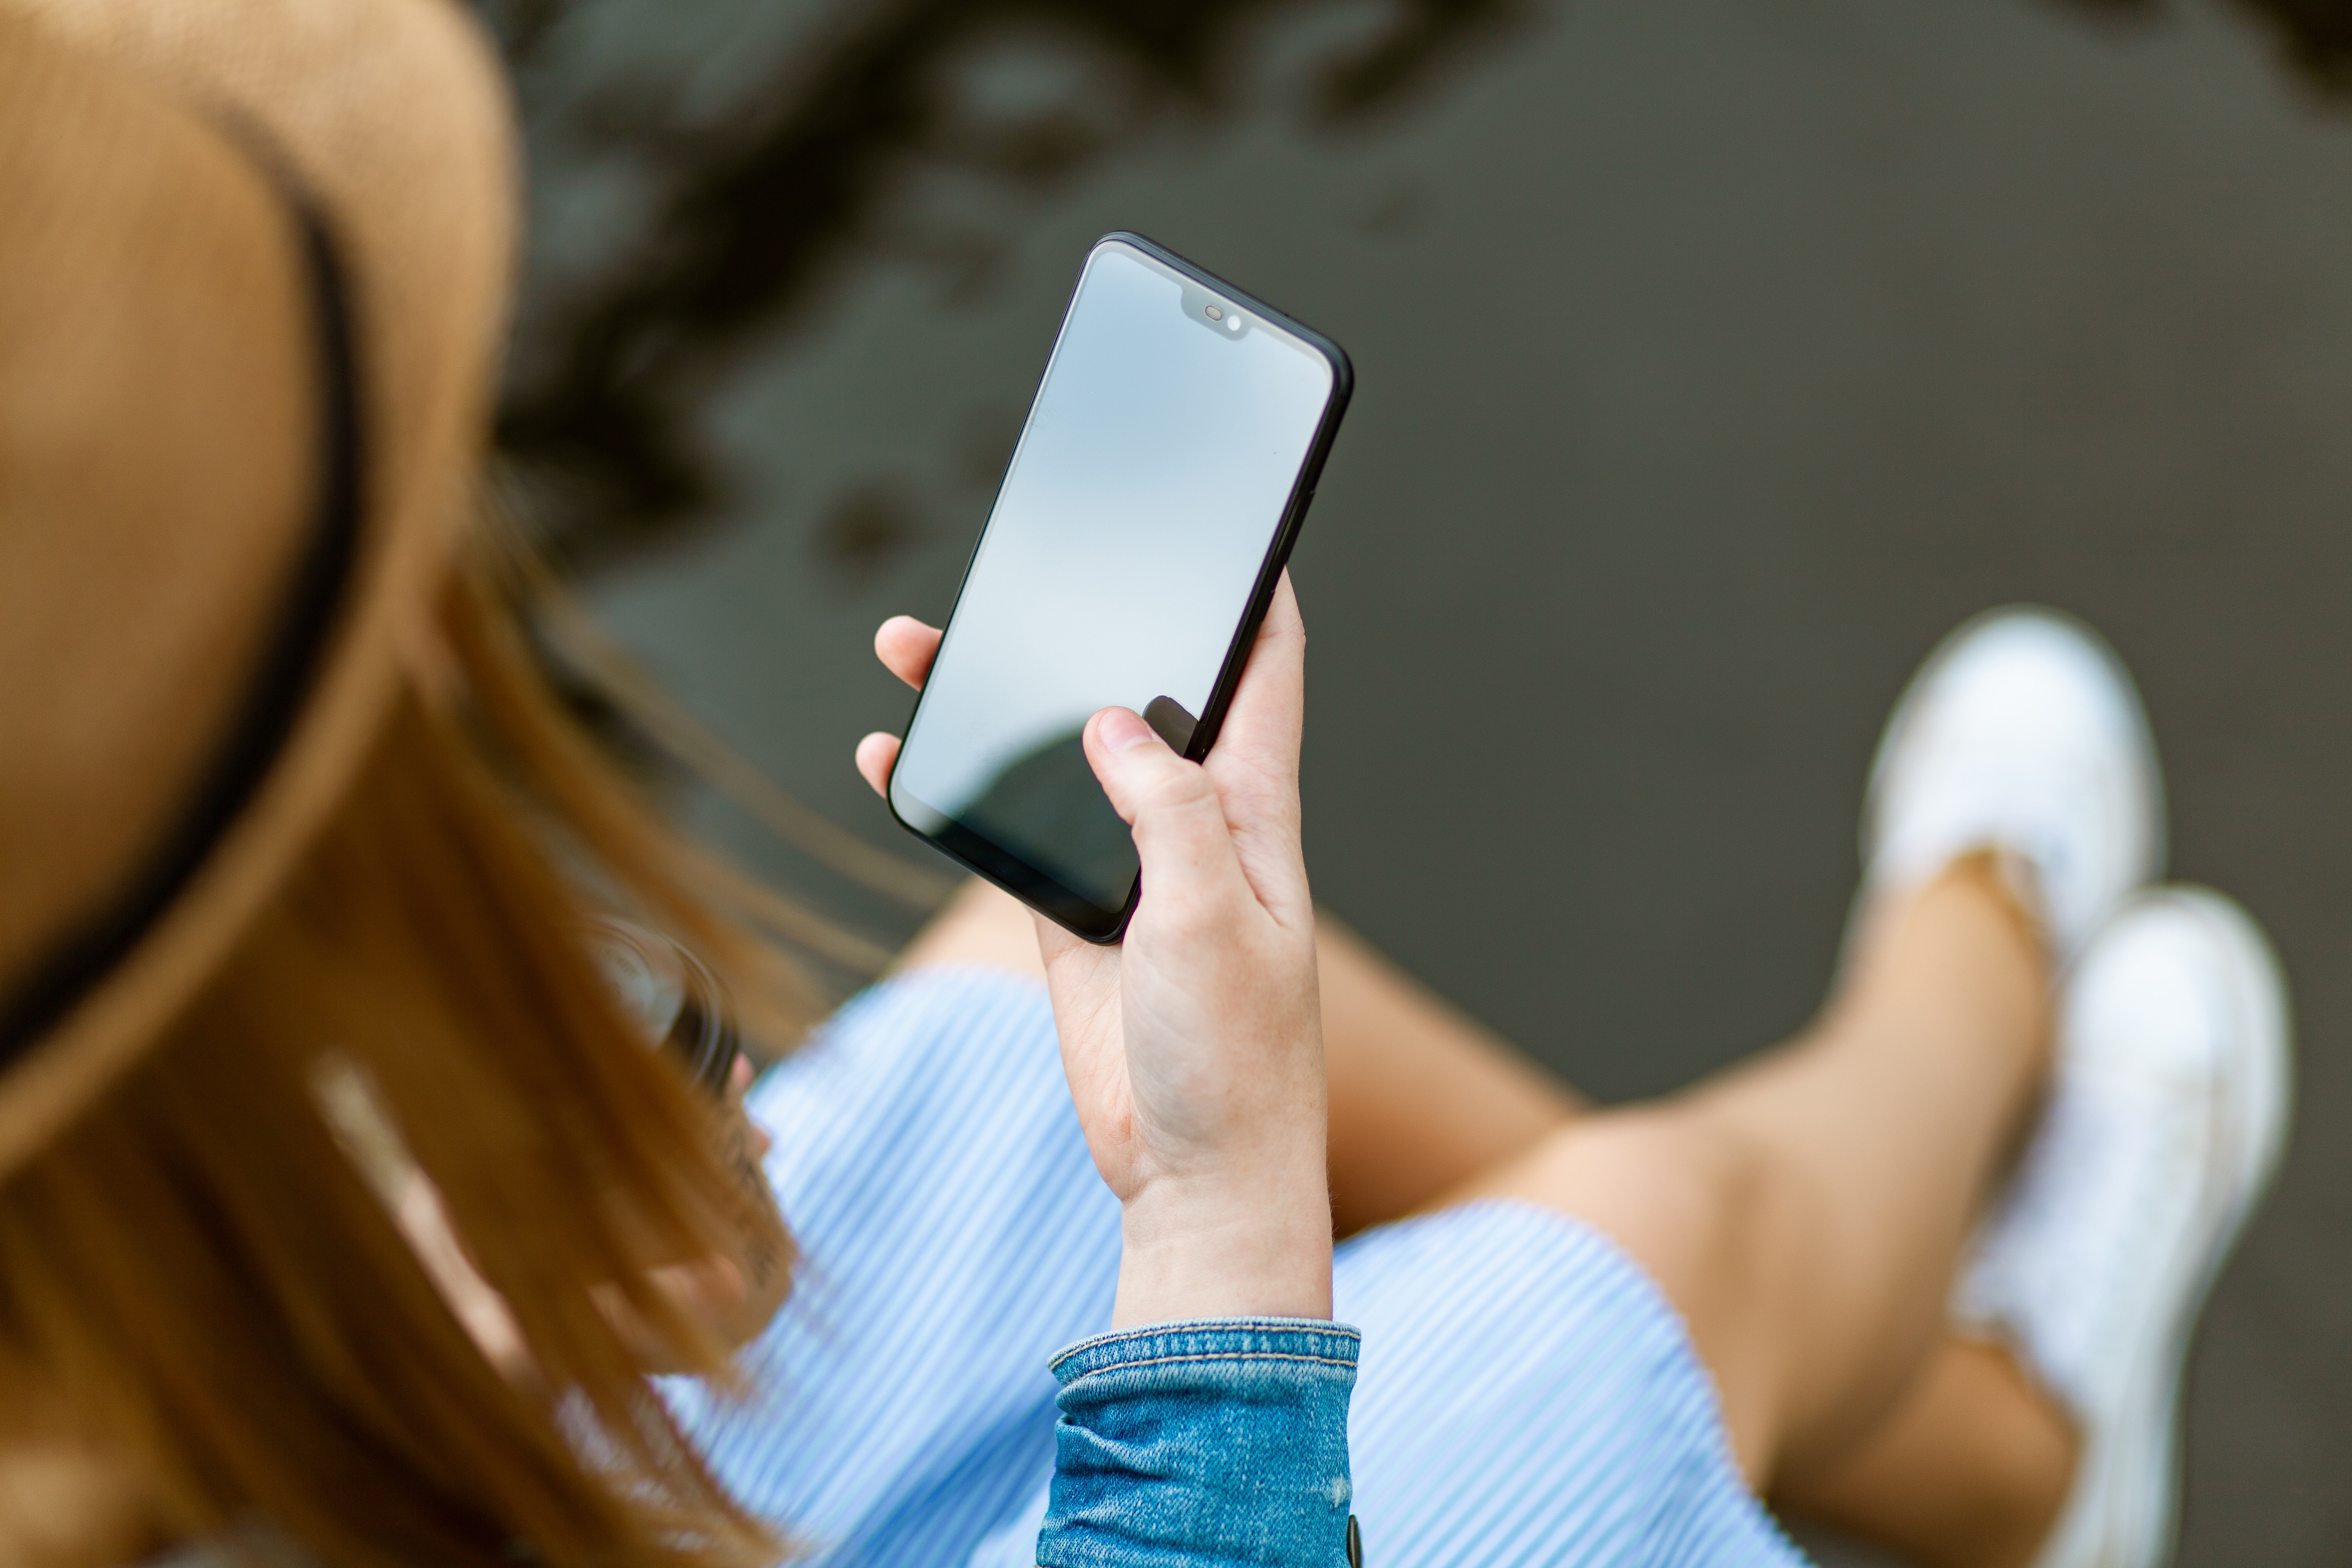
photography, hand, electronic device, technology, gadget, finger, mobile phone